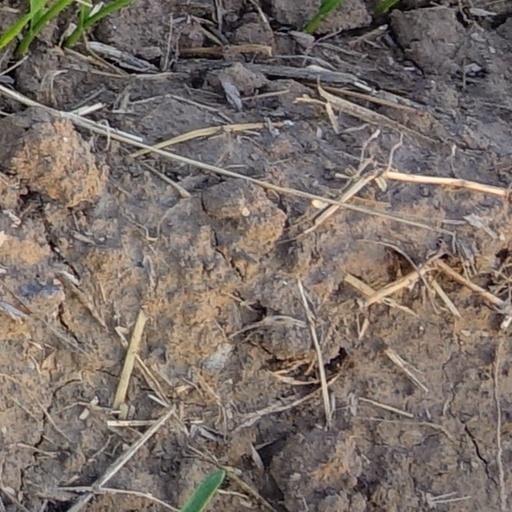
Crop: wheat